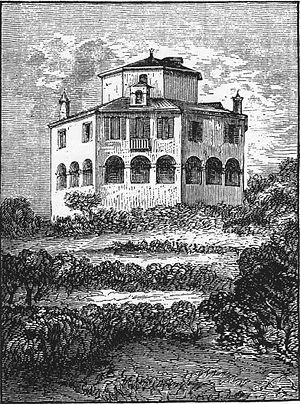
Le Château de Montfleury est une villa située aux portes d'Aoste, rue du Petit-Saint-Bernard, considérée seulement par tradition comme l'un des châteaux valdôtains.